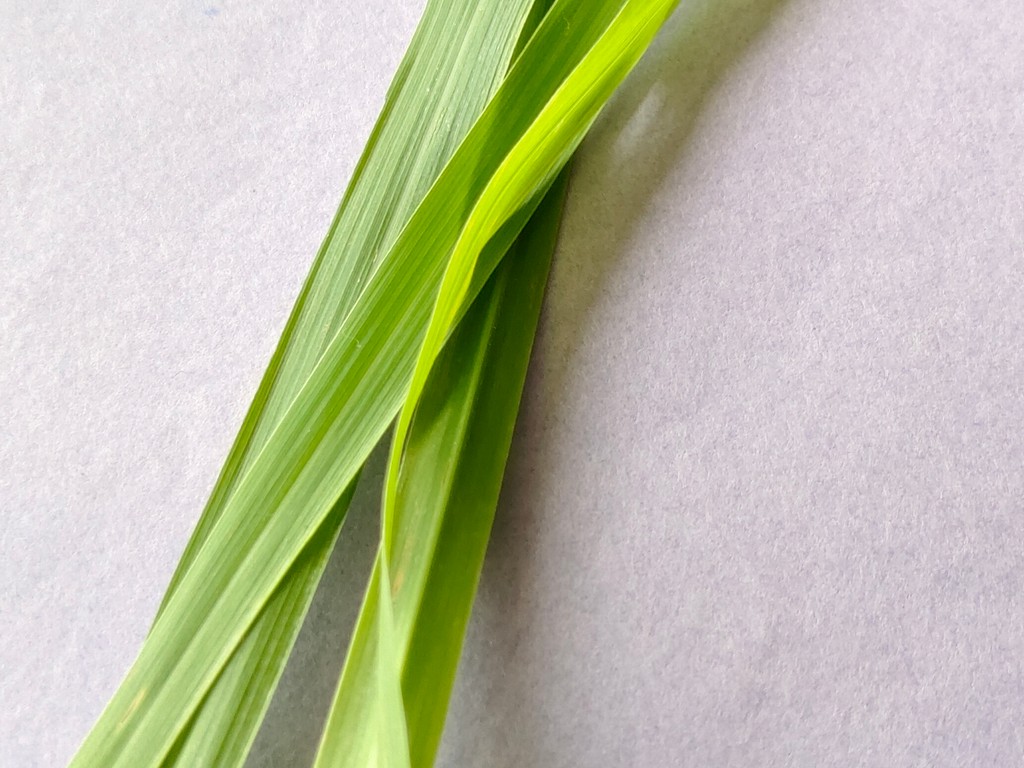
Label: Healthy